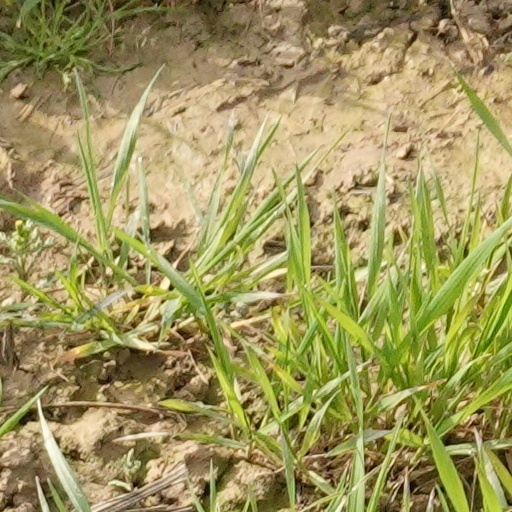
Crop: wheat